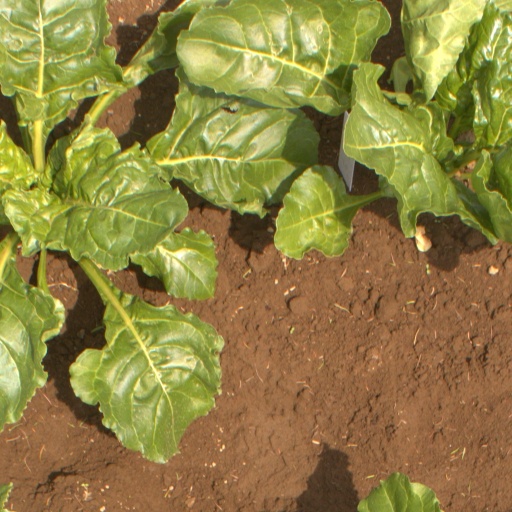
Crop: sugar beet